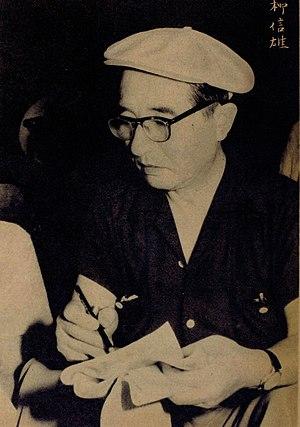
Nobuo Aoyagi est un réalisateur et producteur de cinéma japonais.